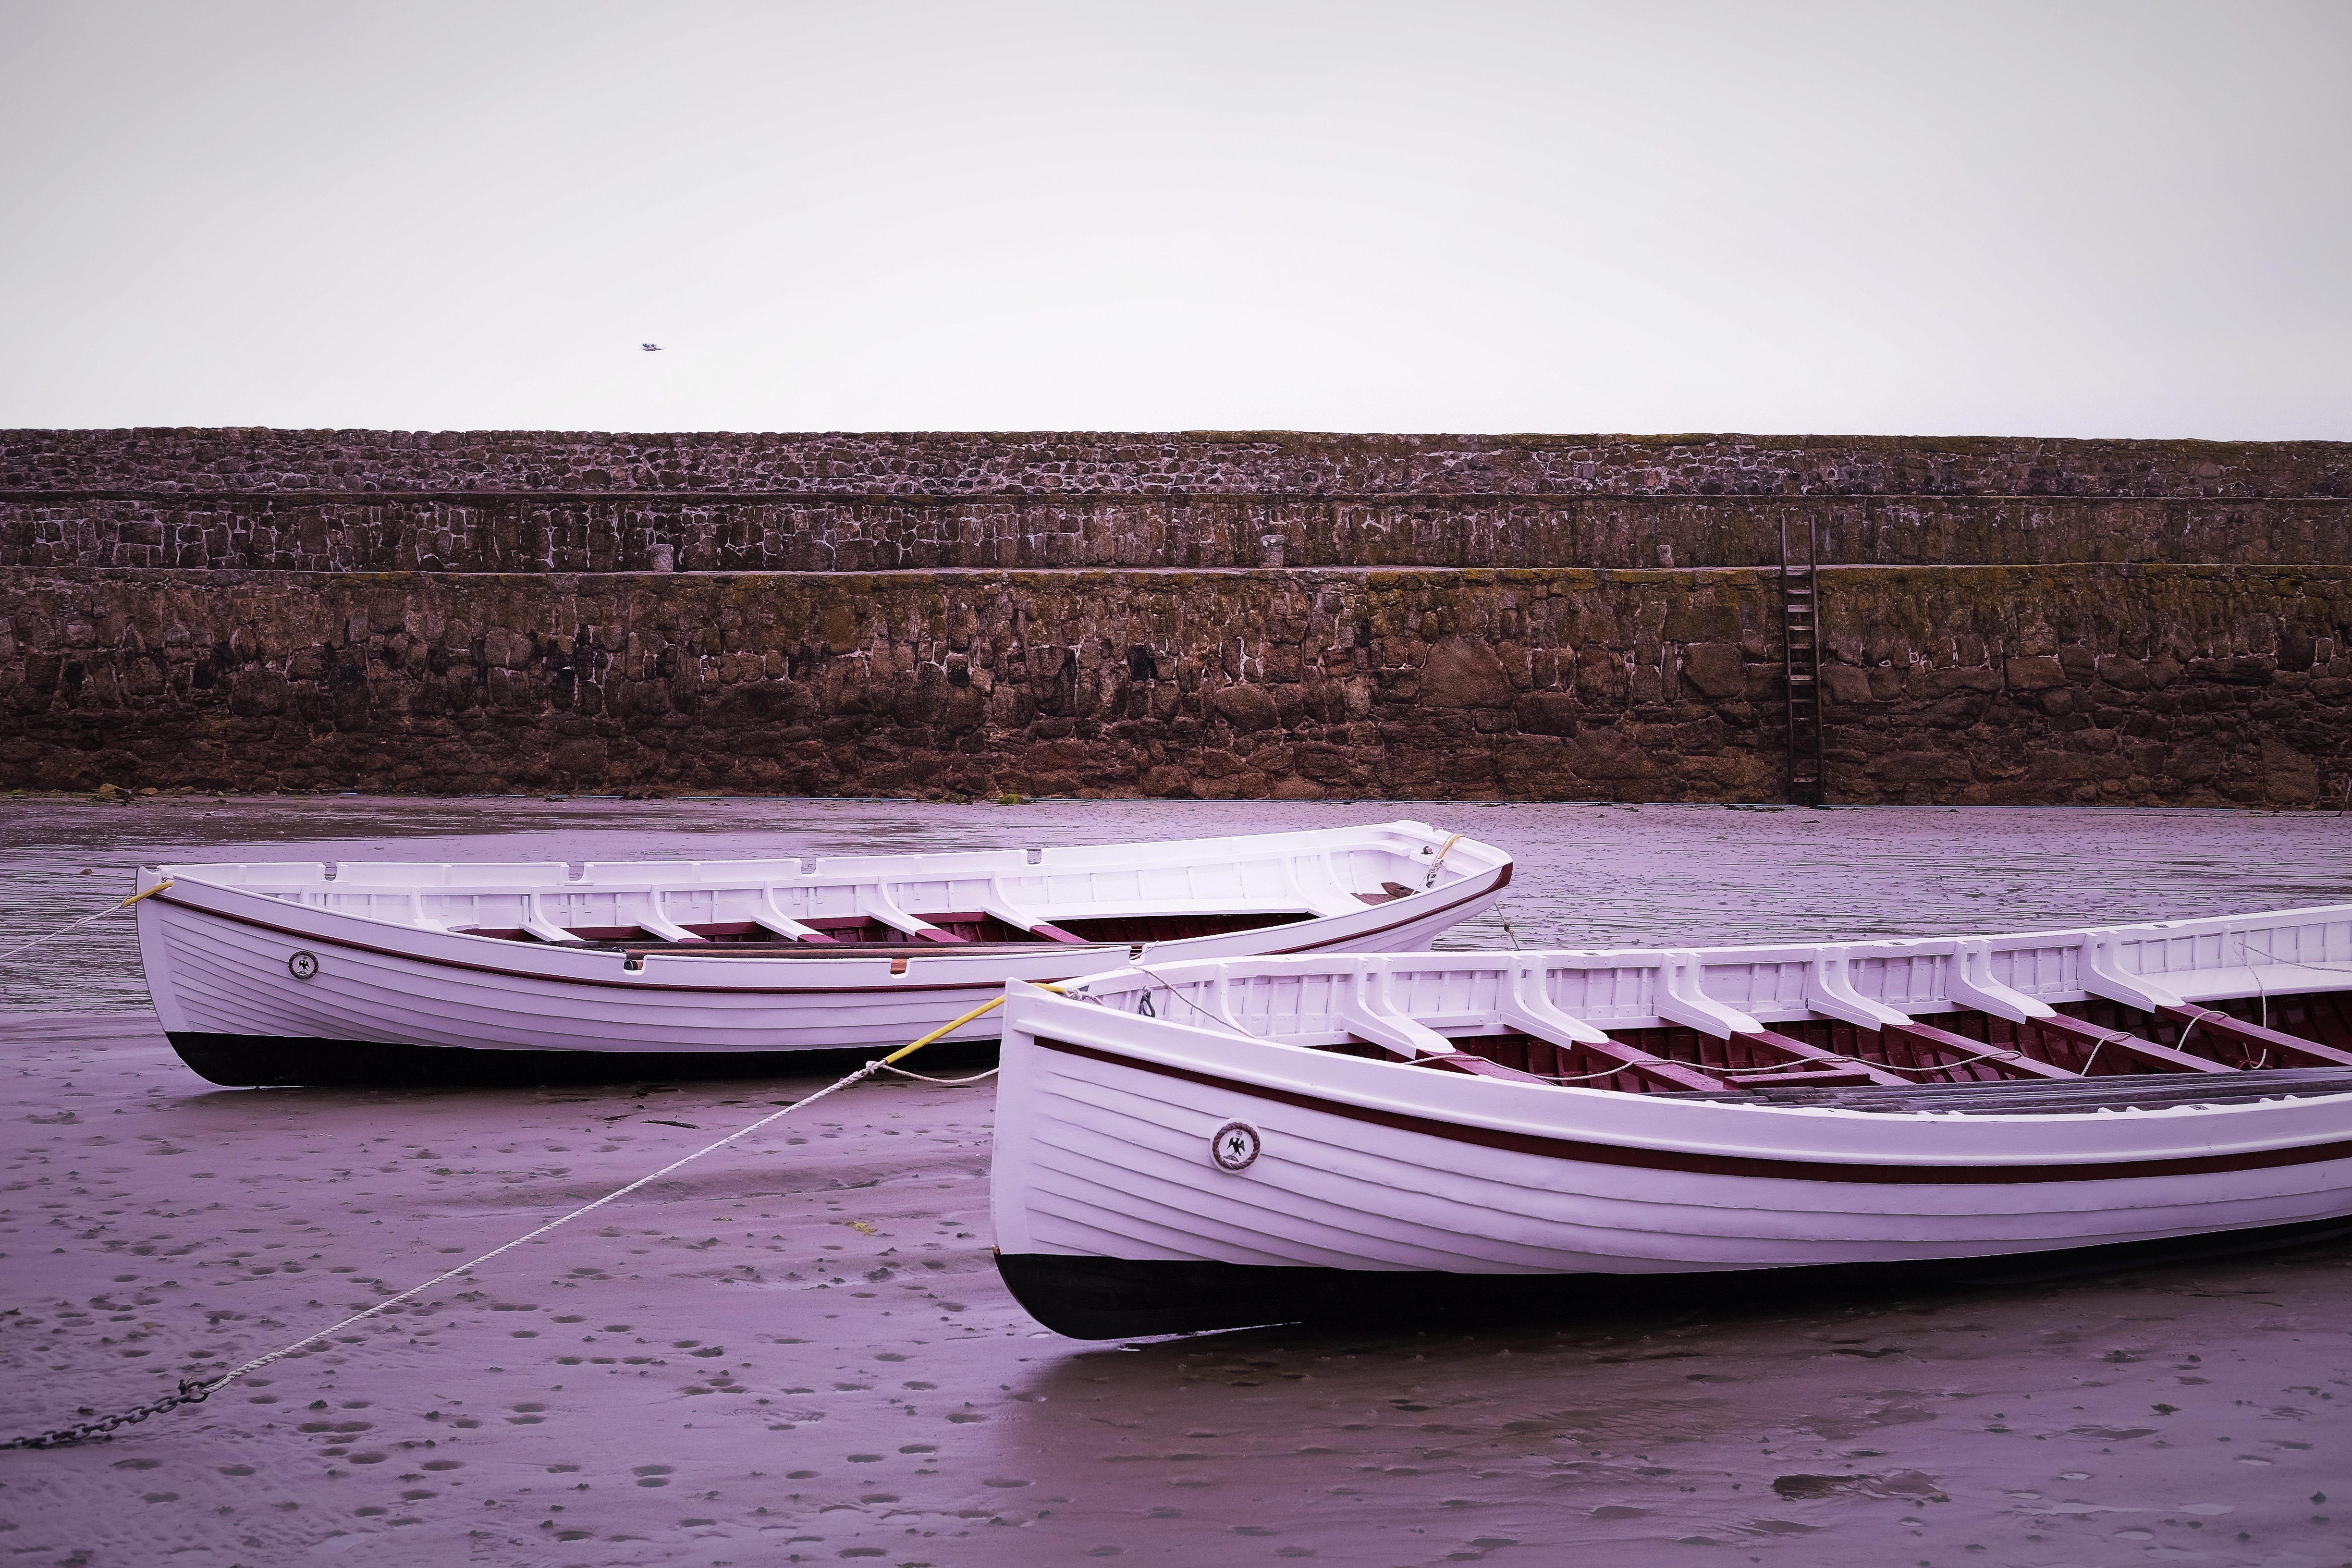
sea, wood, boat, ship, vehicle, watercraft, shape, watercraft rowing